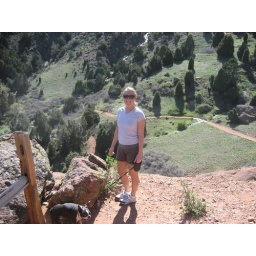
red rocks trail in the denver foothills